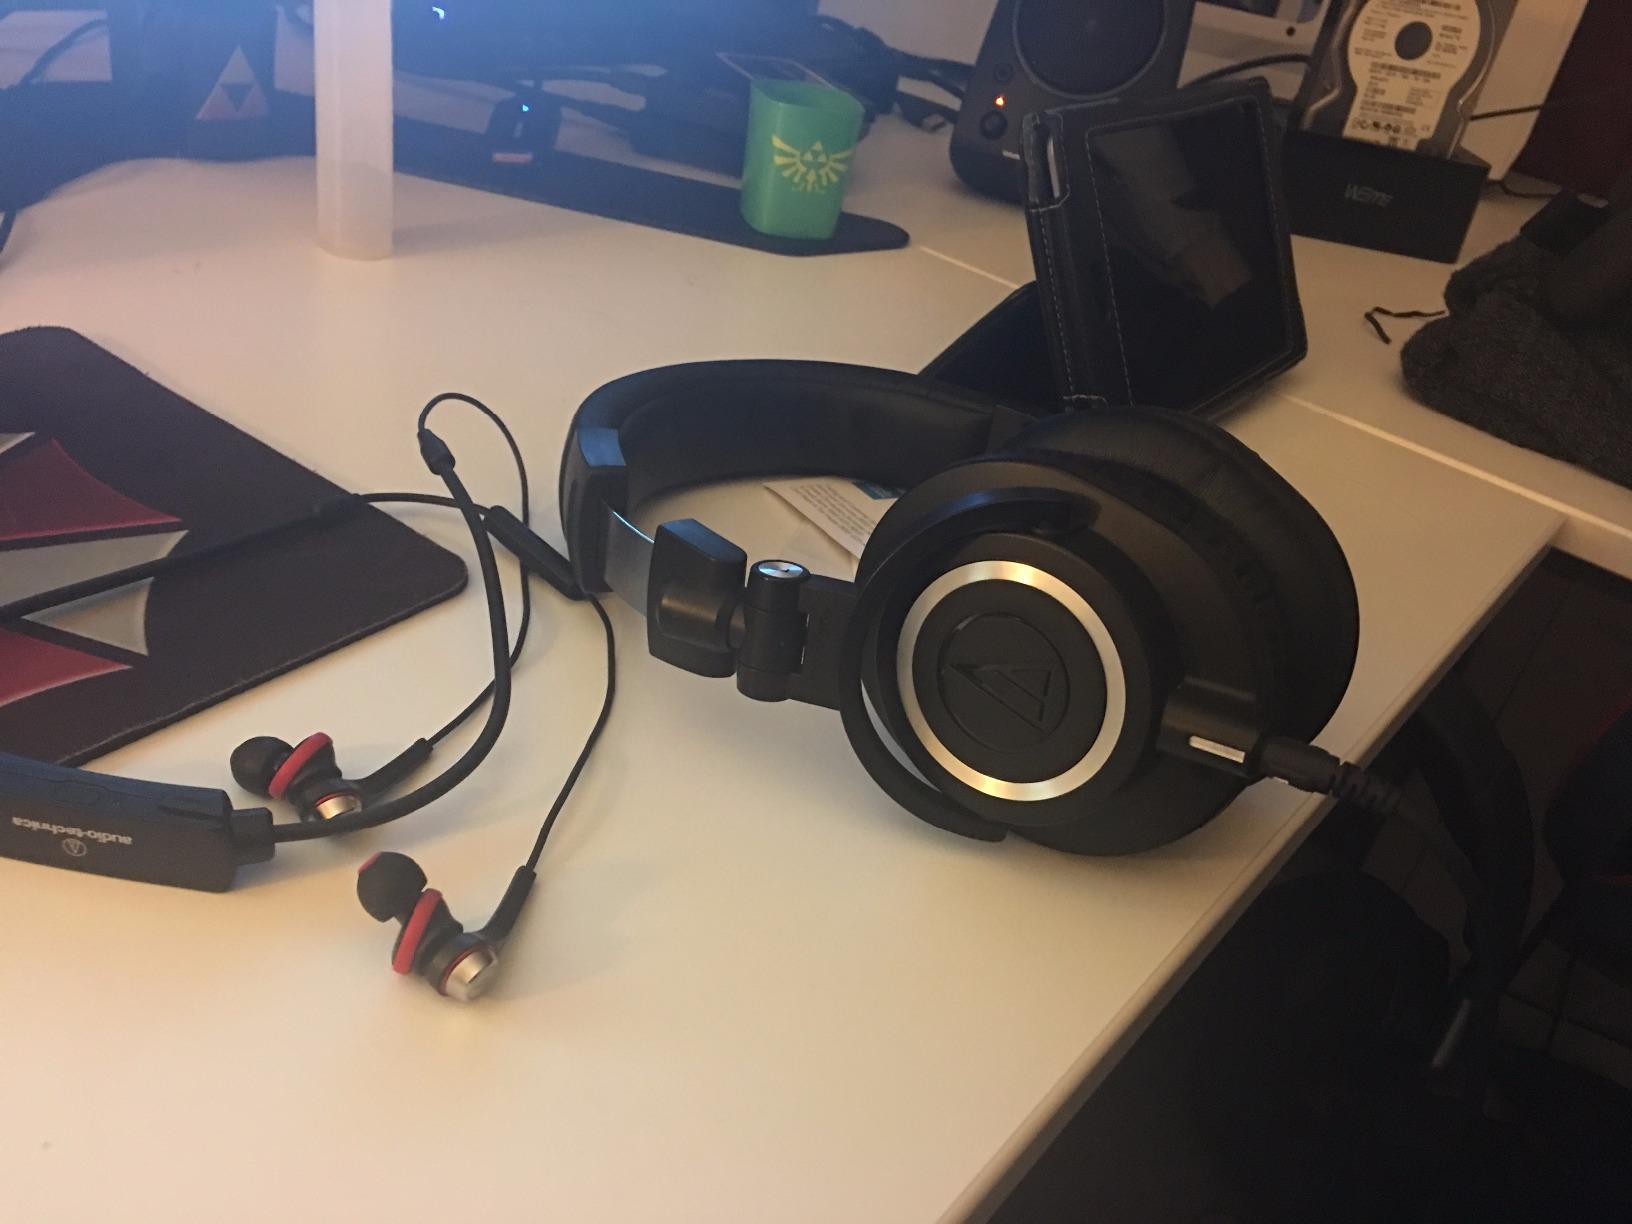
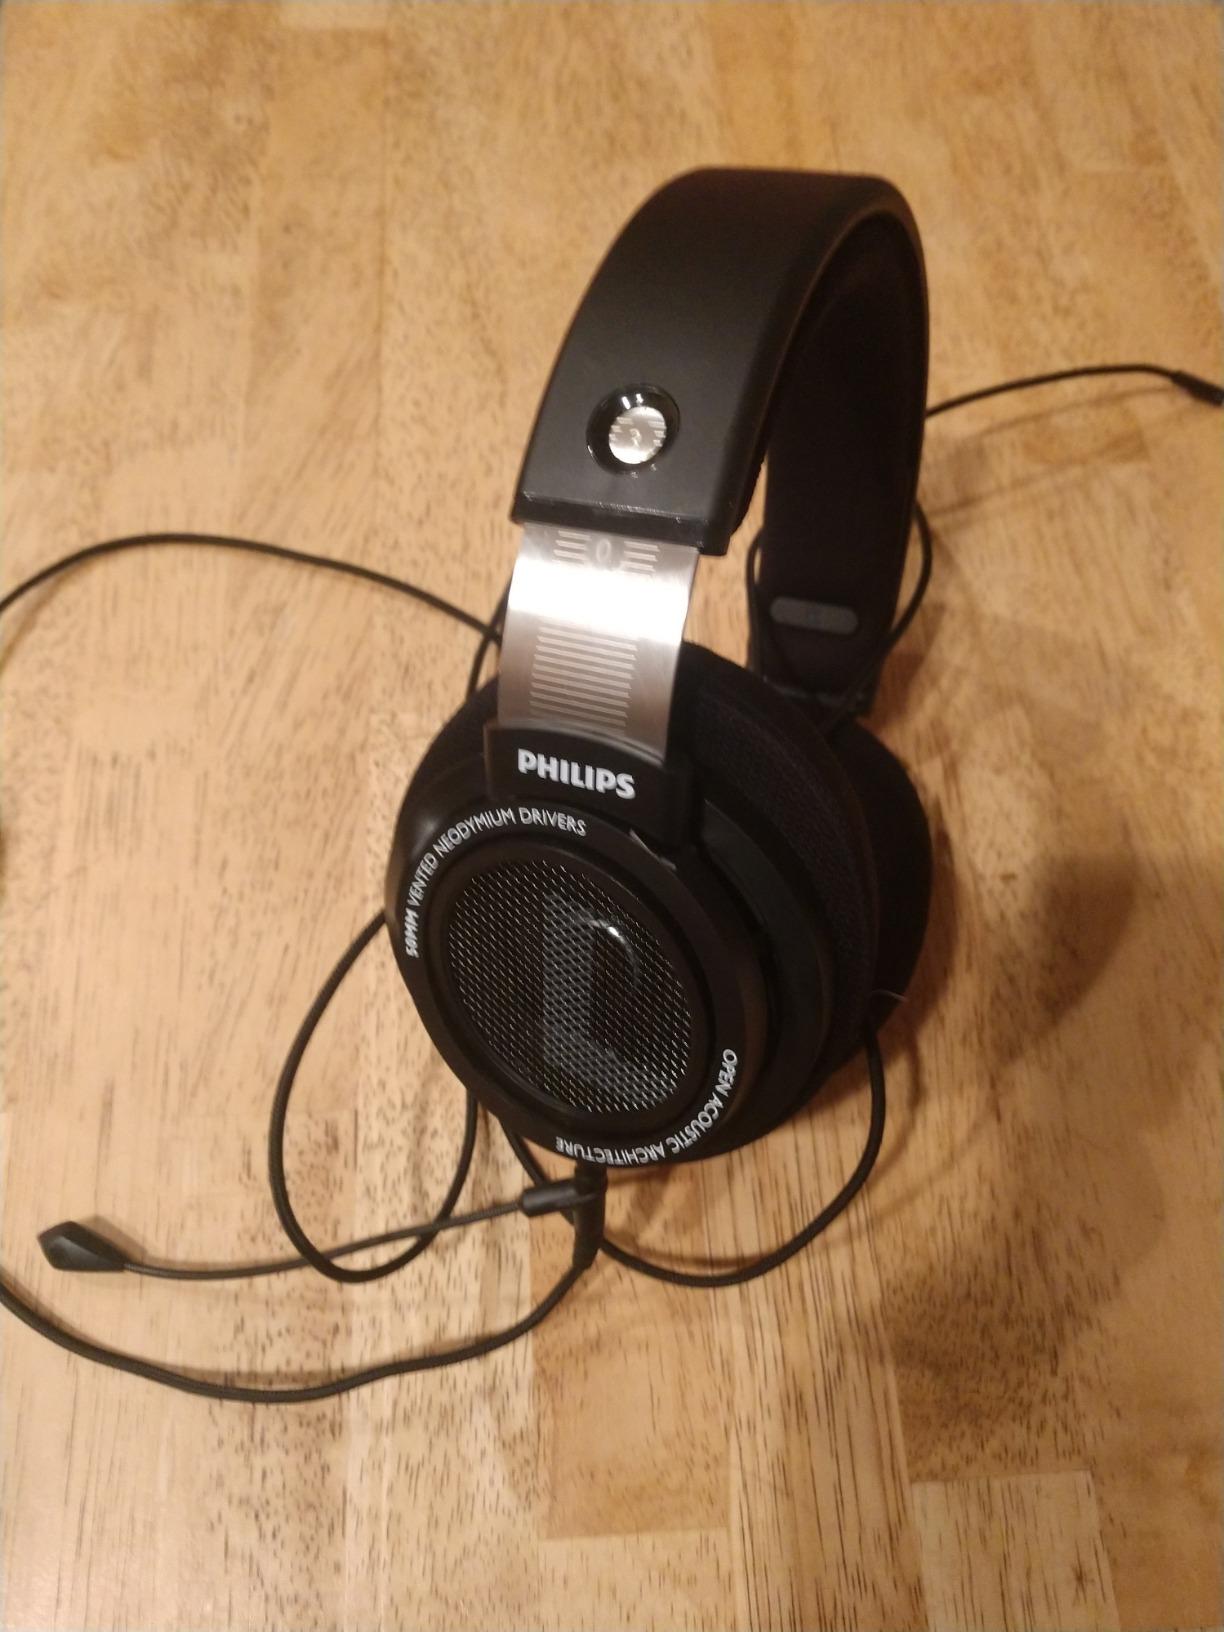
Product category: headphones
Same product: no